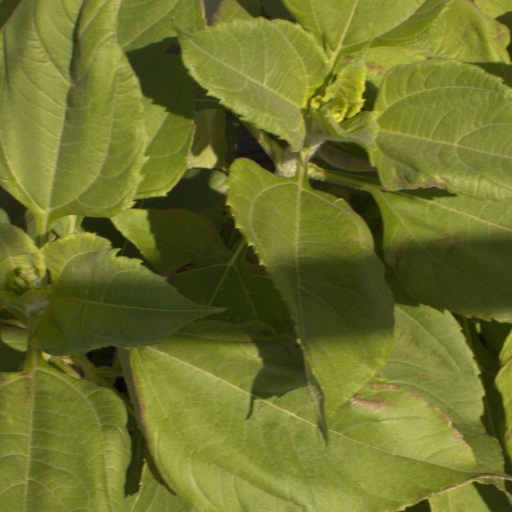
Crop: Jerusalem artichoke